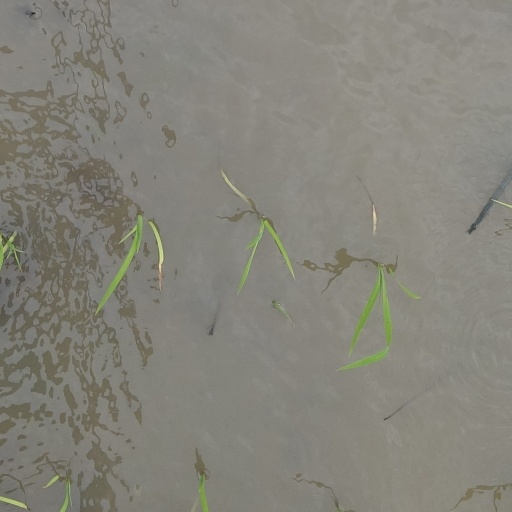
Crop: rice